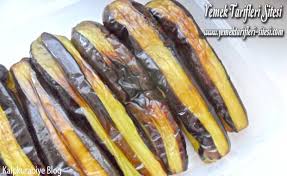
Yemek: karniyarik